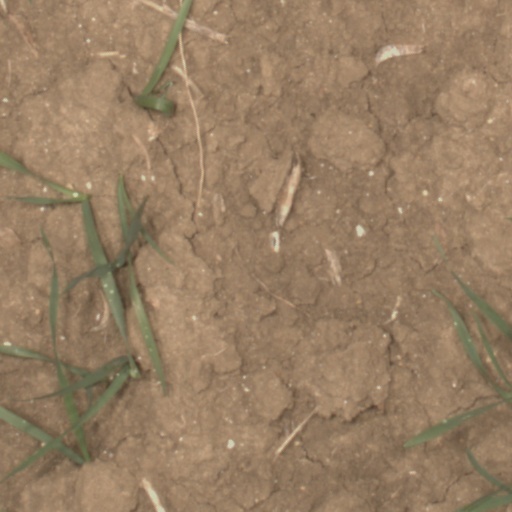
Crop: wheat